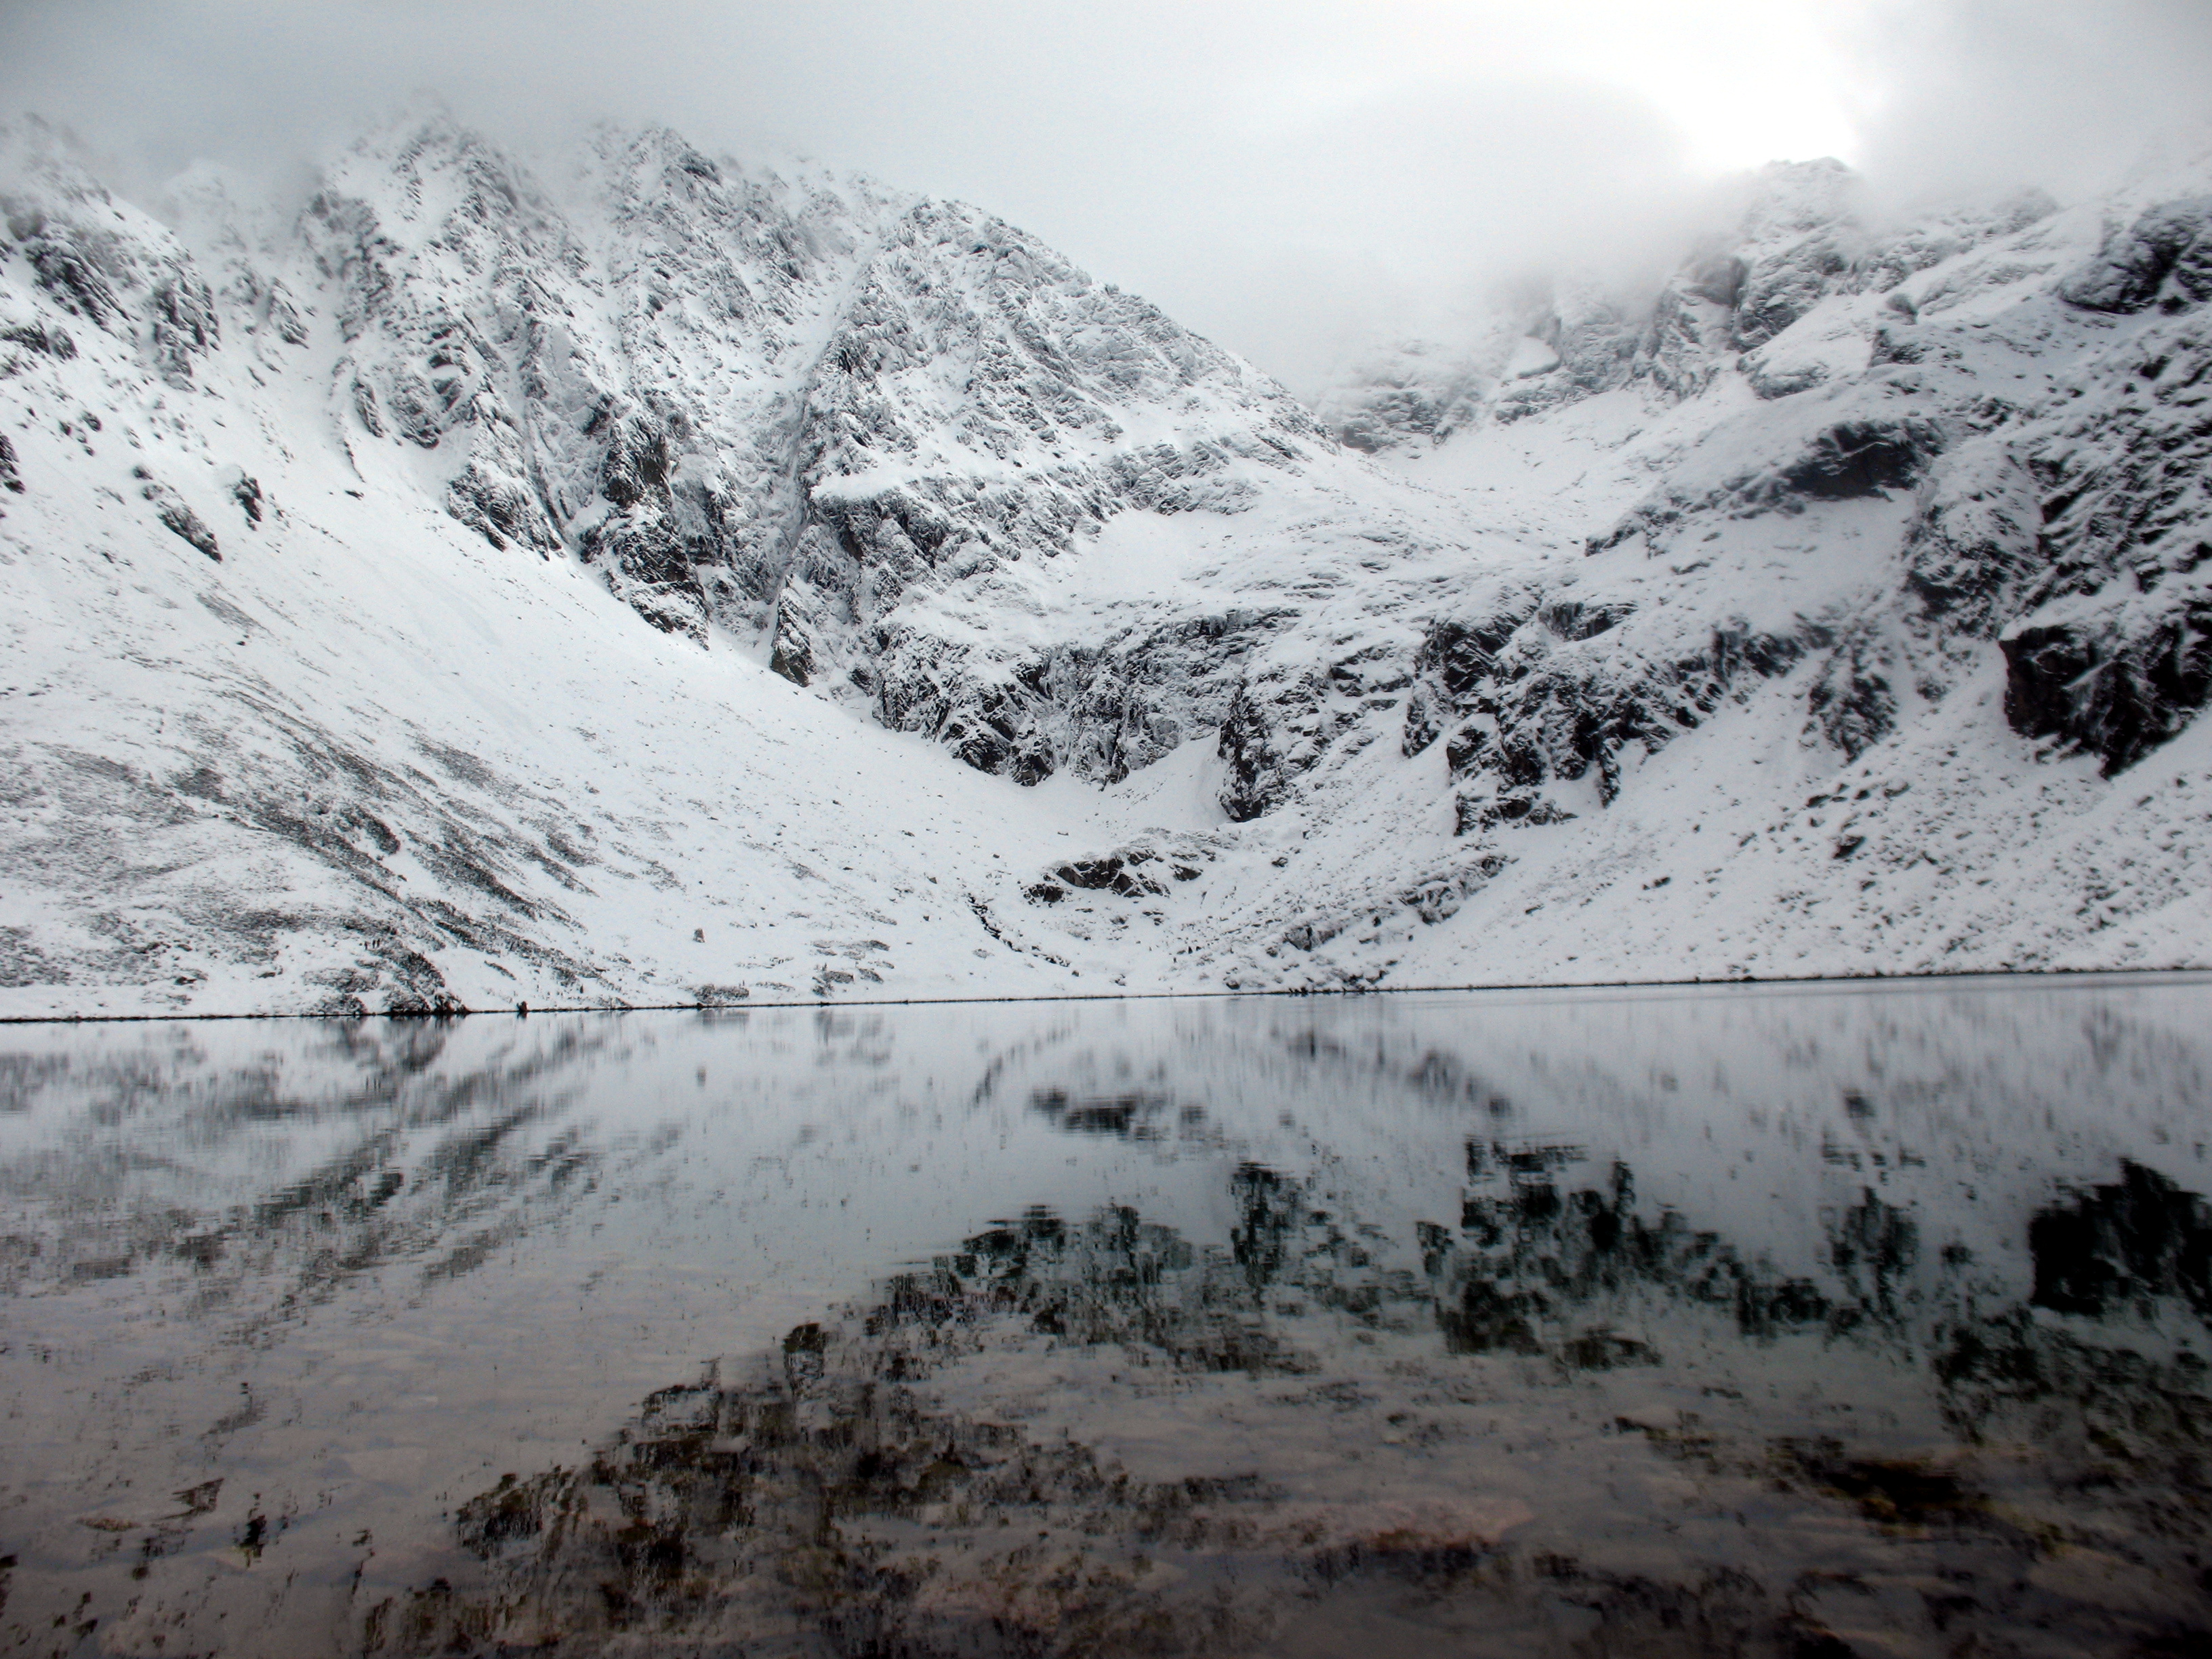
pond, mountainous landforms, mountain, snow, highland, geological phenomenon, mountain range, winter, glacial landform, sky, atmospheric phenomenon, wilderness, reflection, fell, alps, tarn, valley, ice, moraine, freezing, hill station, landscape, hill, lake, fjord, cirque, cloud, massif, loch, mountain pass, glacier, ridge, ice cap, bank, terrain, lake district, tundra